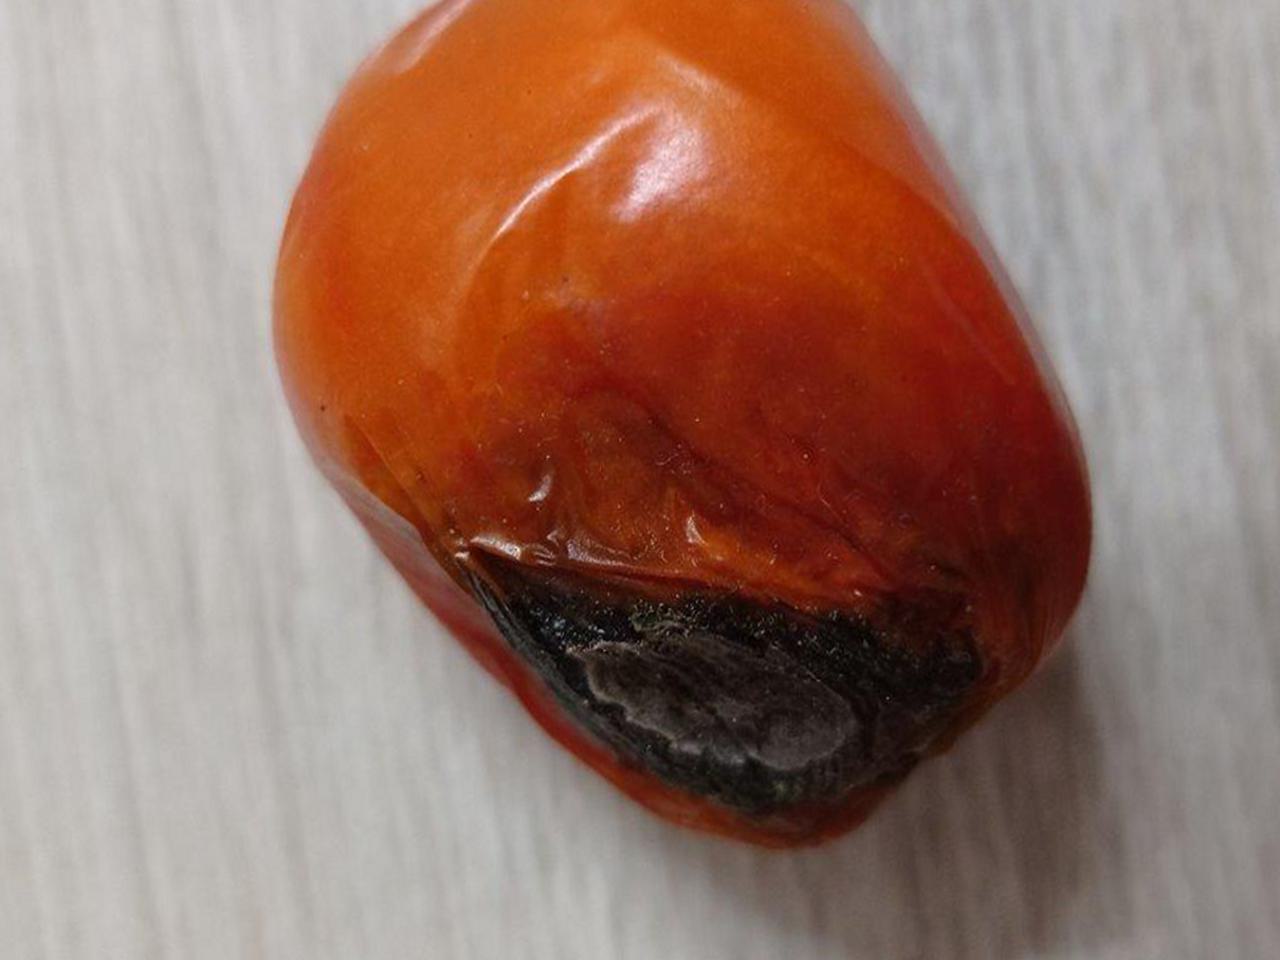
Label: Rotten